A Season in Hell (1971 film)

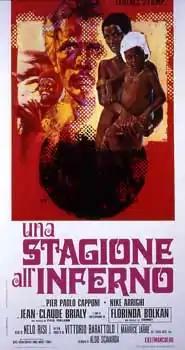

A Season in Hell is a 1971 French-Italian drama film directed by Nelo Risi. The film tells the life and death of the poet Arthur Rimbaud and his troubled relationship with the poet Paul Verlaine until the African adventure in Ethiopia.